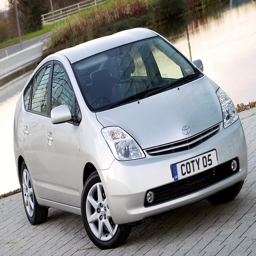
a brief history of hybrid and electric vehicles - picture special